Champoeg Meetings

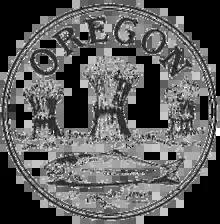
Seal of the Provisional Government of Oregon

The Provisional Government of Oregon originally hardly functioned due to various limitations upon its power, but after the adoption of the second Organic Code in 1845, its control over the Willamette Valley was solidified. It eventually established taxes, built roads, authorized ferries, passed laws, and even waged war against some Native American tribes in the Cayuse War following the Whitman Massacre. Oregon's pioneers considered this government framework that was installed by the adopted Organic Laws of Oregon to be their first constitution, although in 1844 the legislative committee specifically ruled the organic laws statutory rather than constitutional. Negotiations with the Hudson's Bay Company in 1845 expanded the provisional government's jurisdiction north of the Columbia River, its officers continuing to run the majority of the civil affairs in the newly created Vancouver district. In 1846, the boundary dispute with Great Britain was settled, which reduced the area claimed by the provisional government to that territory south of the 49th degree of latitude. A new territorial government was formed after 1848 when Oregon was organized as an official United States territory. The presidentially appointed governor of the Oregon Territory, Joseph Lane, arrived March 3, 1849, and he officially ended the provisional government by declaring that U.S. laws and government were in effect over the territory. Oregon later entered the Union as the 33rd U.S. state, on February 14, 1859.